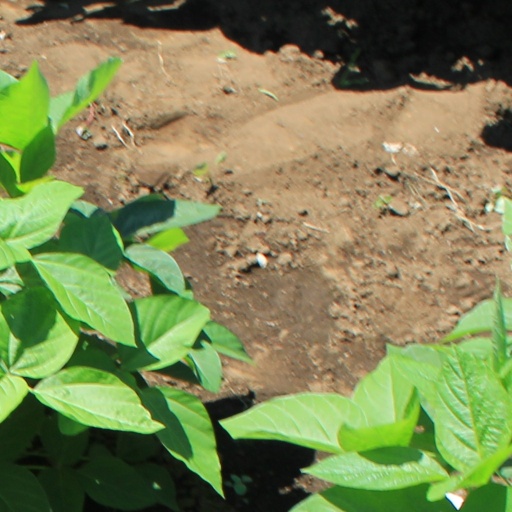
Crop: soybean